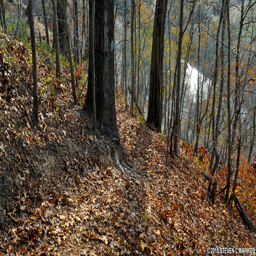
very steep hill greets hikers on the side of the trail